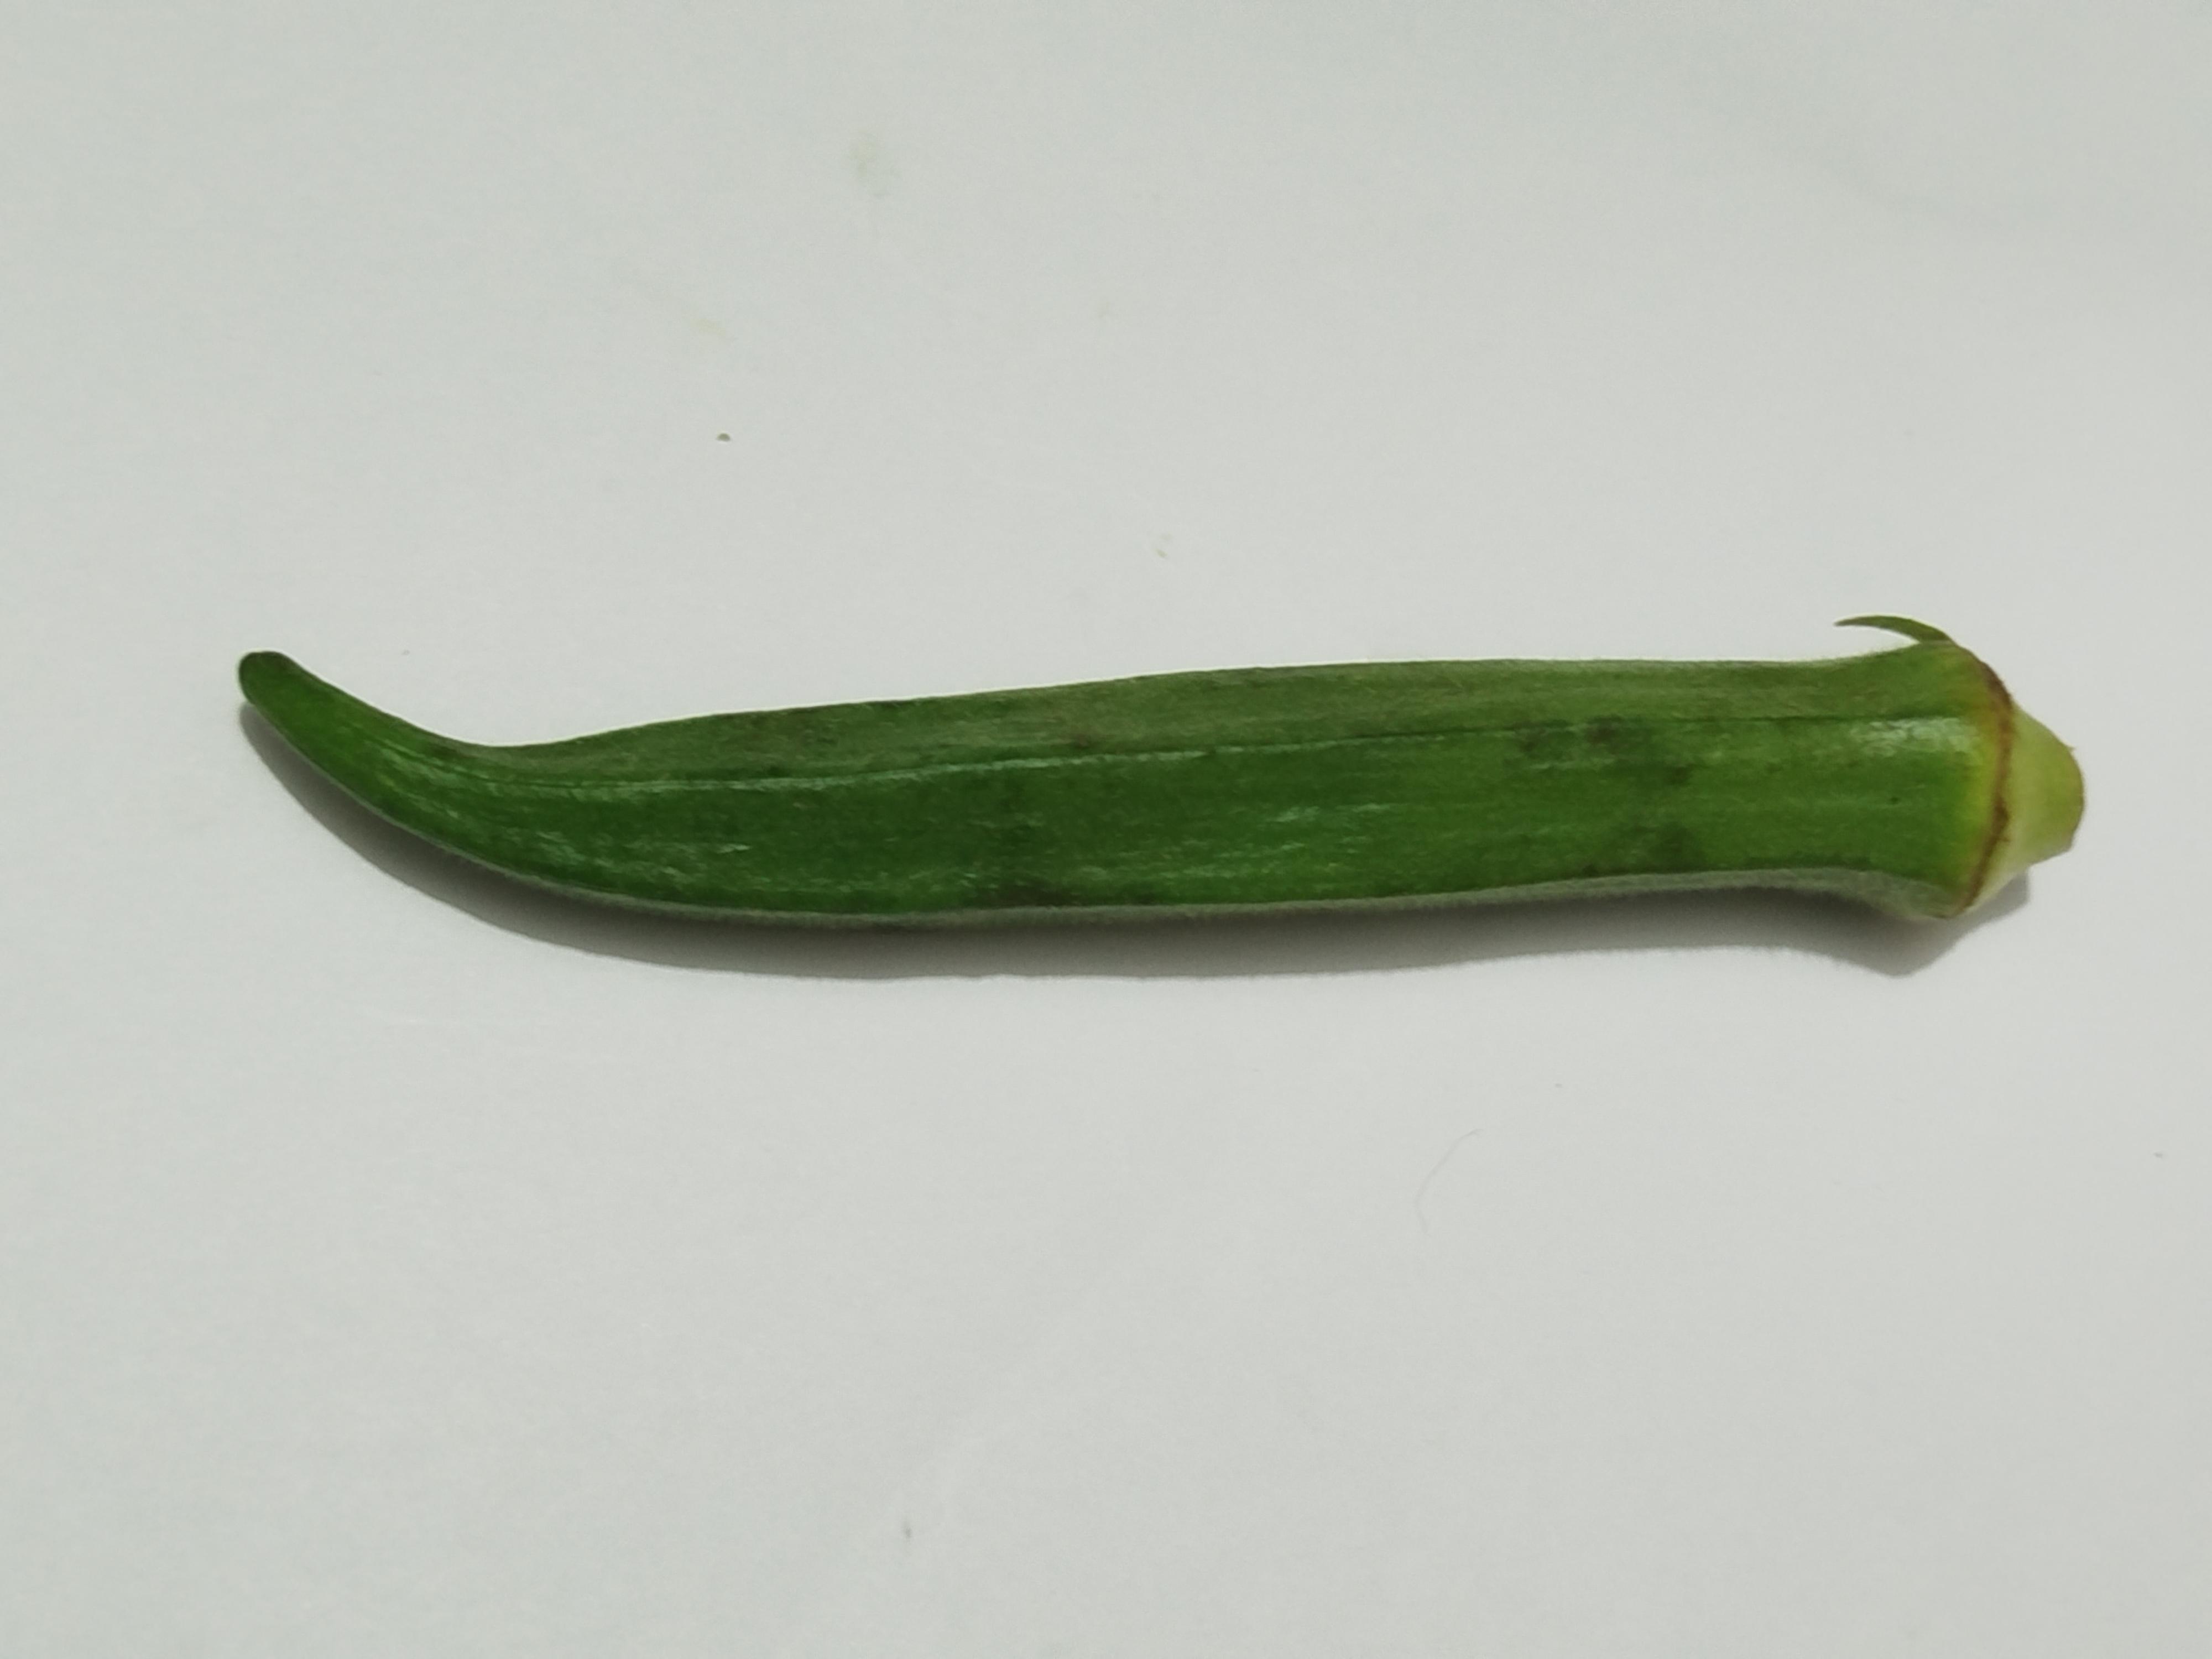
Label: Ladies finger